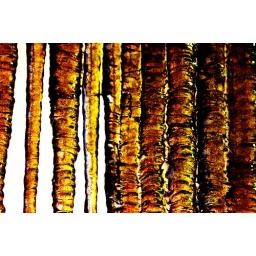
Ice drops from the roof outside my window in Uddevalla Sweden